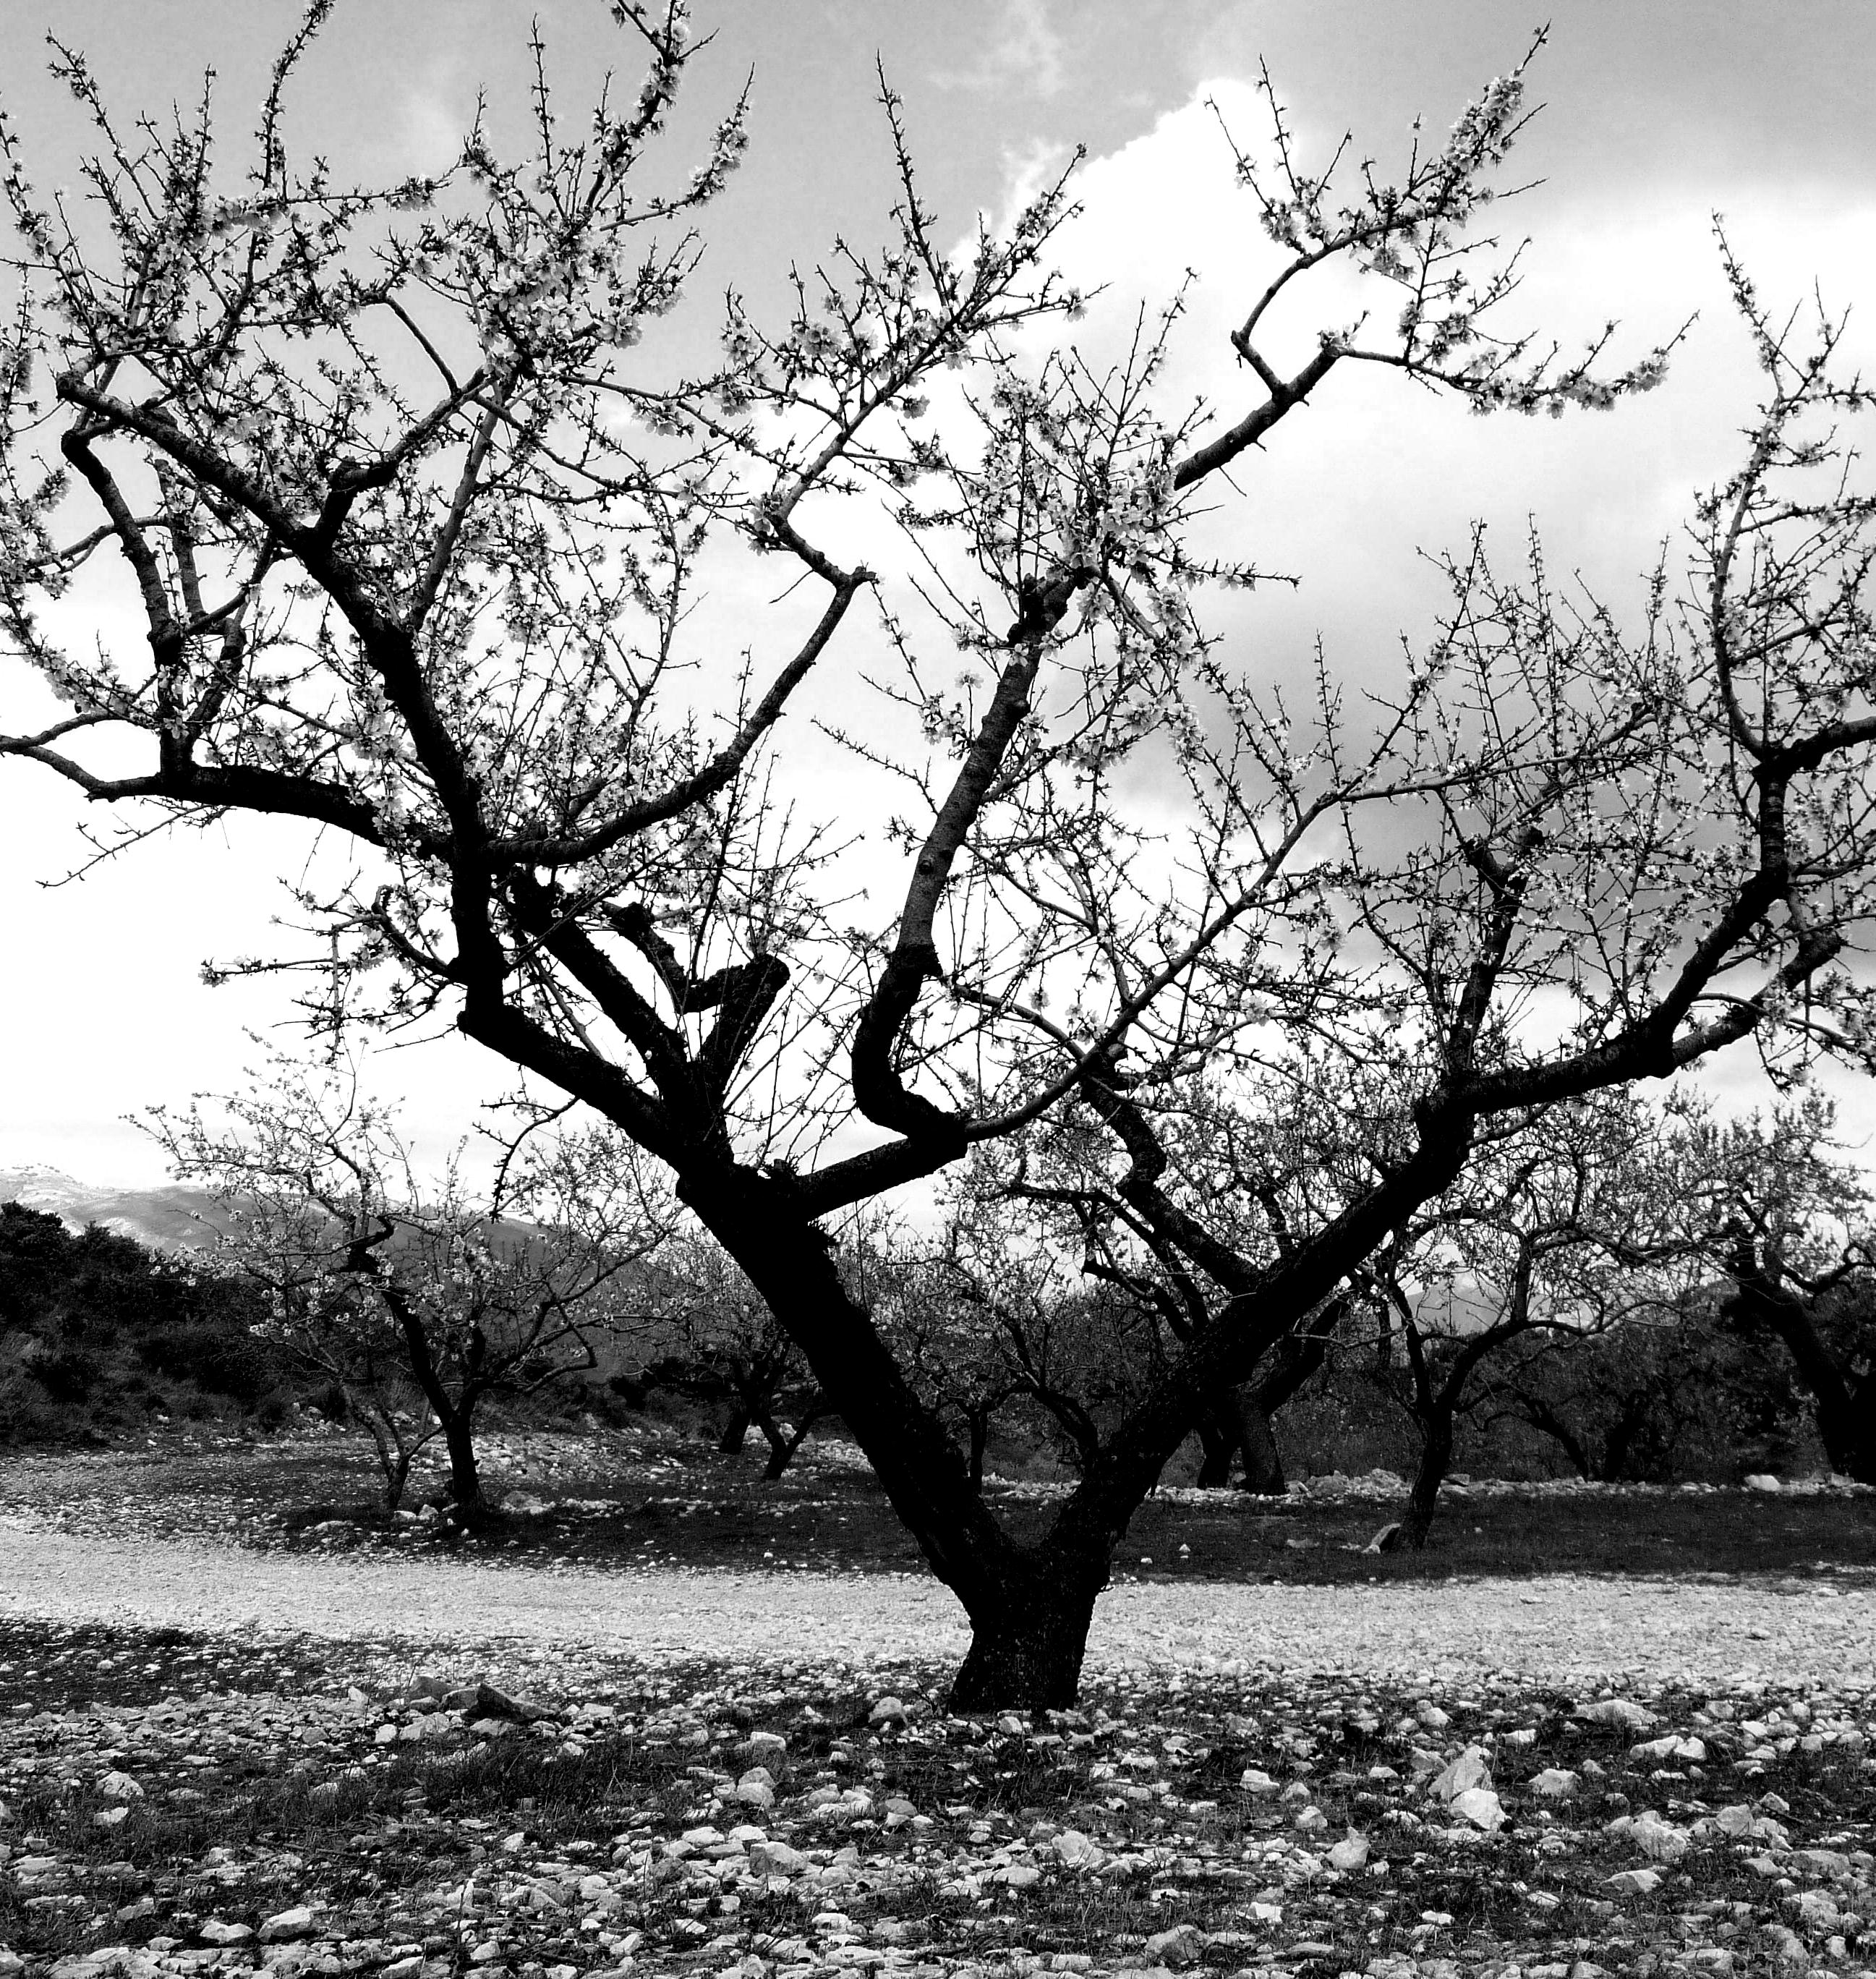
tree, nature, branch, blossom, black and white, plant, photography, leaf, flower, spring, monochrome, season, monochrome photography, woody plant